Lies Hidden in My Garden

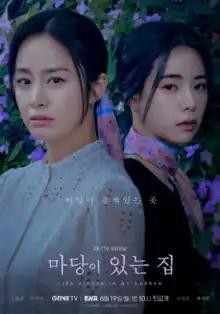
Promotional poster

Lies Hidden in My Garden is a 2023 South Korean television series starring Kim Tae-hee, Lim Ji-yeon, Kim Sung-oh, and Choi Jae-rim. Based on the novel of the same name by Kim Jin-young, it is about two women who live completely different lives. It is an original drama of Genie TV, and is available for streaming on its platform, on Hulu Japan, on iQIYI in Taiwan, and on Netflix, Amazon Prime Video, and Viki in selected regions. It also aired on ENA from June 19 to July 11, 2023, every Monday and Tuesday at 22:00 (KST).